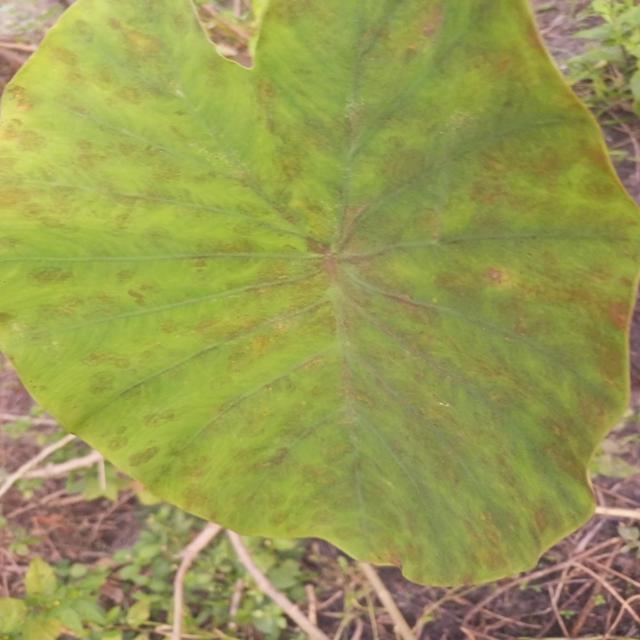
Label: Mid_Blight